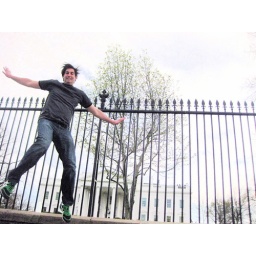
Josh jumping in front of the white house! LOVE OBAMA